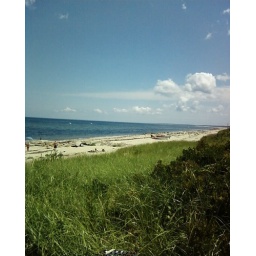
the annual company beach party over at the prez's beach house in sagamore. summer 2008.